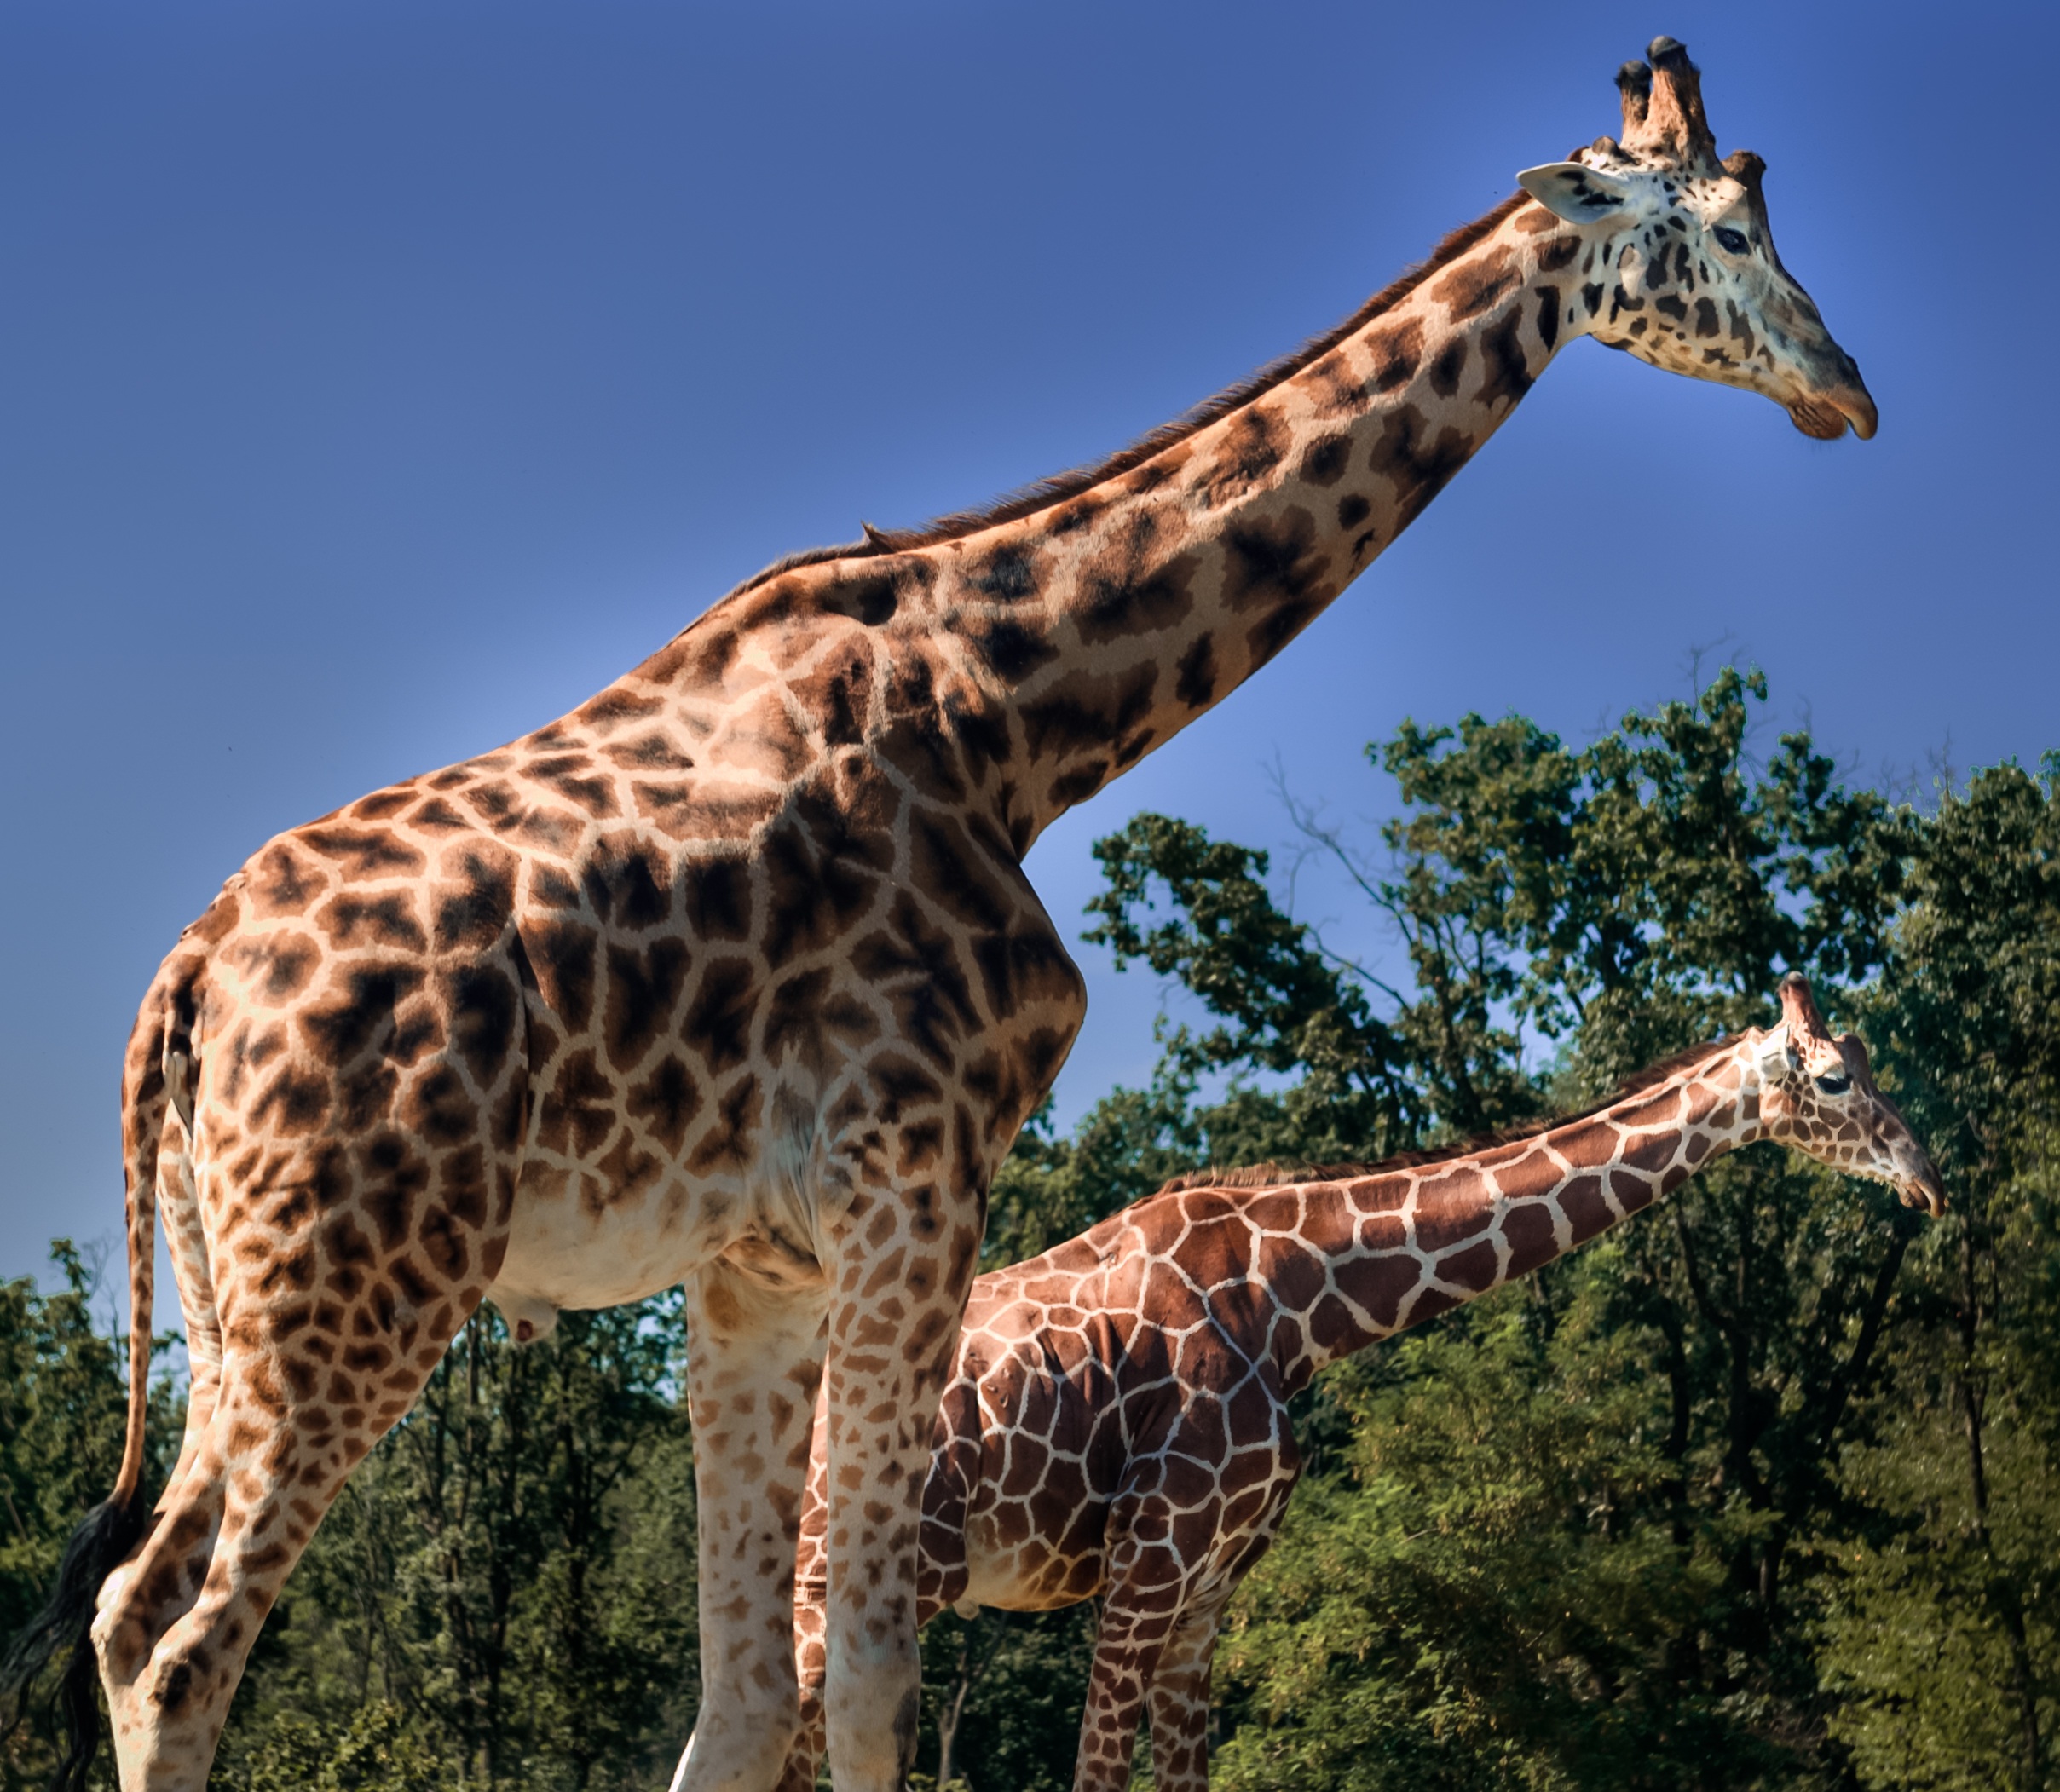
wildlife, mammal, fauna, savanna, giraffe, vertebrate, giraffes, safari, giraffidae, varallo pombia